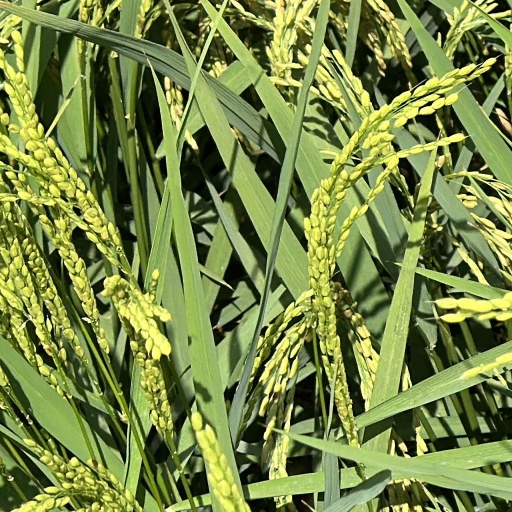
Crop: rice